Mourning

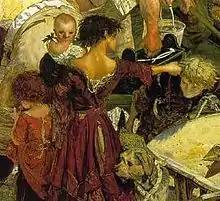
Poor orphans depicted wearing a makeshift black armband to mourn for their mother (Work by F.M. Brown), 1865

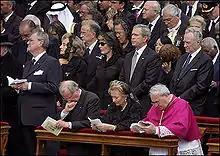
Queen Paola of Belgium in "grand deuil"

Friends, acquaintances, and employees wore mourning to a greater or lesser degree depending on their relationship to the deceased. Mourning was worn for six months after the death of a sibling. Parents would wear mourning for a child for "as long as they [felt] so disposed". A widow was supposed to wear mourning for two years, and was not supposed to "enter society" for 12 months. No lady or gentleman in mourning was supposed to attend social events while in deep mourning. In general, servants wore black armbands following a death in the household. However, amongst polite company, the wearing of a simple black armband was seen as appropriate only for military men, or for others compelled to wear uniform in the course of their duties—a black armband instead of proper mourning clothes was seen as a degradation of proper etiquette, and to be avoided. In general, men were expected to wear mourning suits (not to be confused with morning suits) of black frock coats with matching trousers and waistcoats. In the later interbellum period (between World War I and World War II), as the frock coat became increasingly rare, the mourning suit consisted of a black morning coat with black trousers and waistcoat, essentially a black version of the morning suit worn to weddings and other occasions, which would normally include coloured waistcoats and striped or checked trousers.